Paapa Essiedu

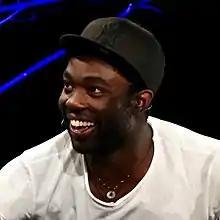
Essiedu in 2016

Essiedu began his television career with roles as Demetrius in Russell T Davies' television film adaptation of "A Midsummer Night's Dream" (2016), Otto in the period drama "The Miniaturist" (2017), Nate Akindele in the Channel 4's "Kiri" (2018), and Ed Washburn in the BBC One drama "Press" (2018). He made his feature film debut in a small role as a policeman in Kenneth Branagh's "Murder on the Orient Express" (2017) an adaptation of the Agatha Christie novel of the same name.